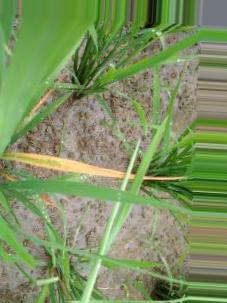
Nhãn: Tungro virus